Philip Van Patten

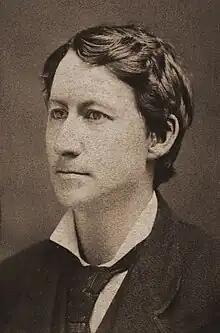
Philip Van Patten, National Secretary of the Workingmen's Party of the US and its successor, the Socialist Labor Party.

Simon Philip Van Patten (1852–1918) was an American socialist political activist prominent during the latter half of the 1870s and the first half of the 1880s. Van Patten is best remembered for being named the first Corresponding Secretary of the Workingmen's Party of the United States in 1876 and for heading it and its successor organization, the Socialist Labor Party of America, for the next six years. In 1883 Van Patten mysteriously disappeared, with his friends reporting him as a potential suicide to law enforcement authorities. He later turned up as a government employee, however, having abandoned radical politics in favor of stable employment.